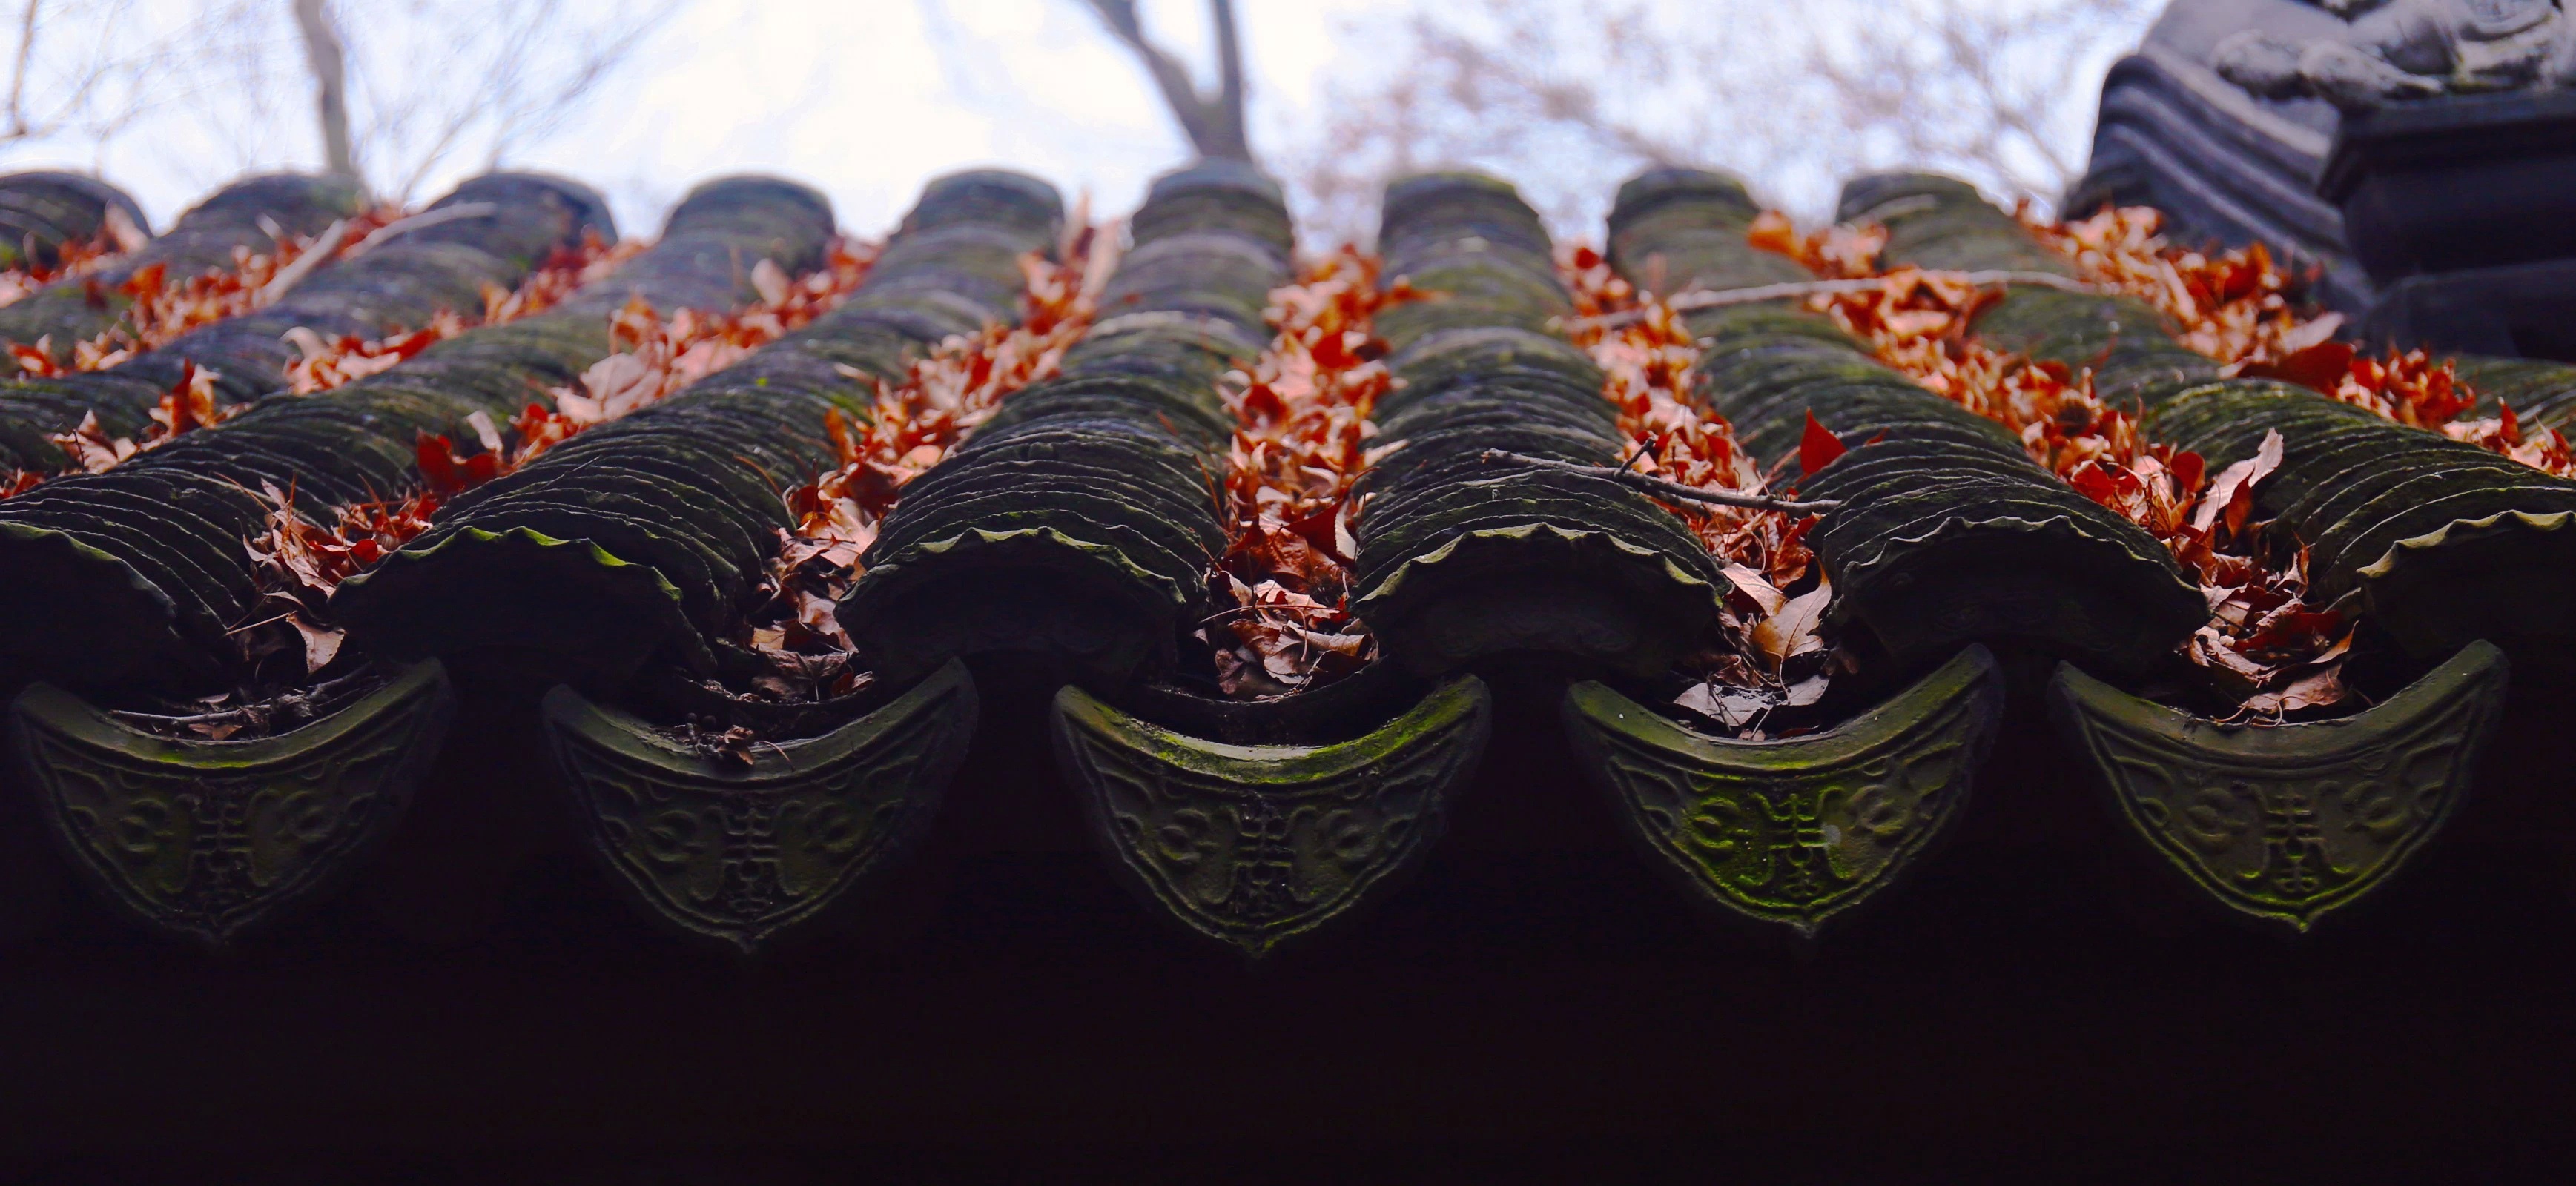
maple, jewellery, eaves, china wind, fashion accessory